Guy of Lusignan

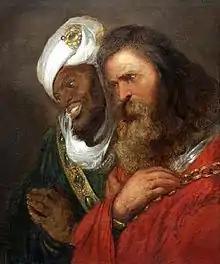
Saladin (left) and Guy of Lusignan (right), painting by Jan Lievens

After the agreement, Guy settled in Cyprus by early May of 1192. Contrary to his career in Jerusalem, Guy proved to be a competent ruler in Cyprus, which he ruled until his death in 1194. According to Ernoul, by the end of Guy's reign, the treasury of Cyprus was emptied; Guy had granted most landed property on the island to his supporters.